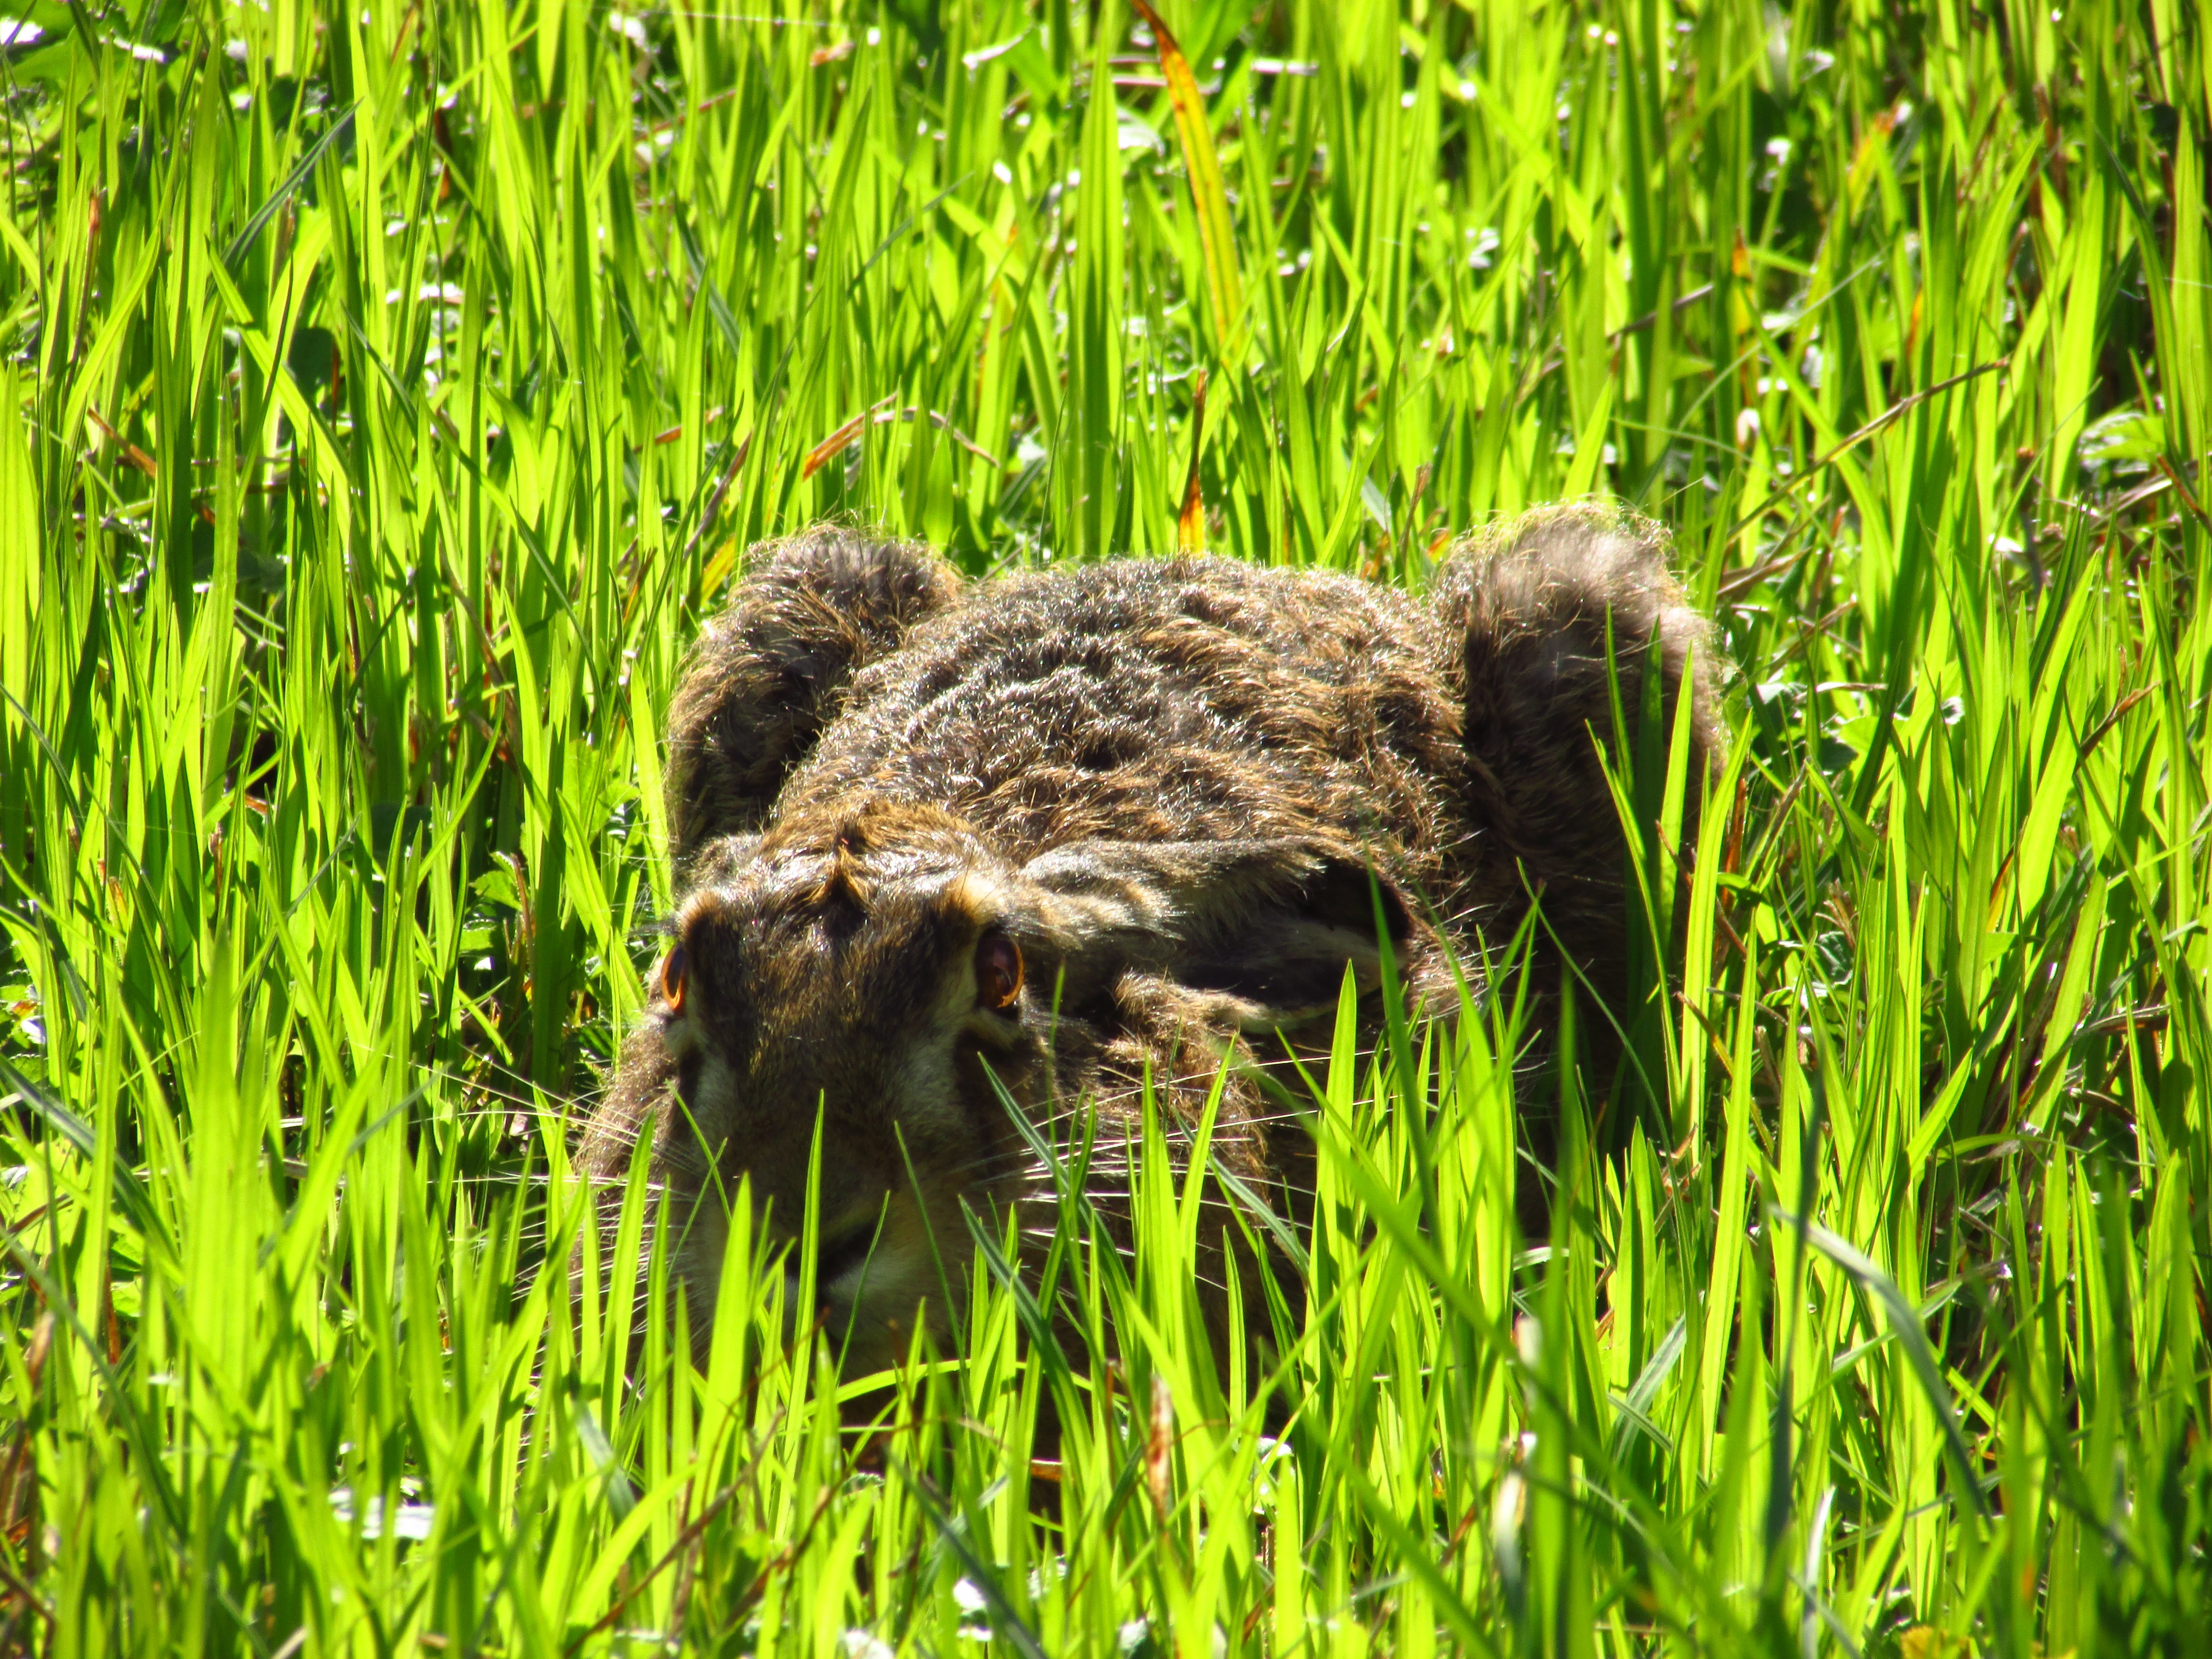
nature, grass, meadow, animal, wildlife, green, fauna, hare, straws, green grass, grass family